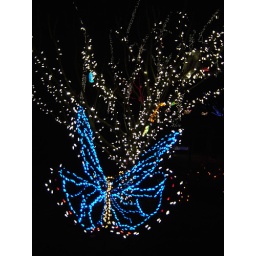
The tree next to the butterfly had illuminated cocoons and caterpillars all over it. Nice touch.